Question: Please indicate a possible affordance area of baseball bat that can be used for hitting
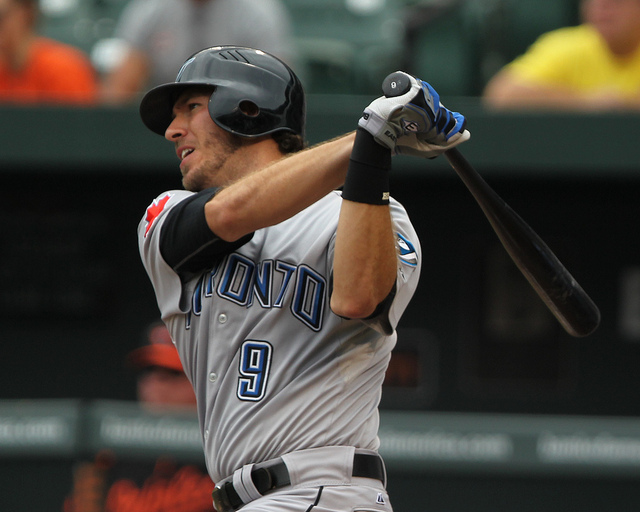
Answer: [515.5, 241.5, 602.5, 348.5]